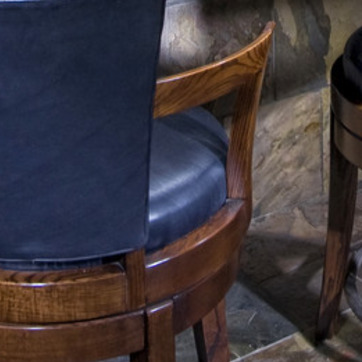
Material: leather